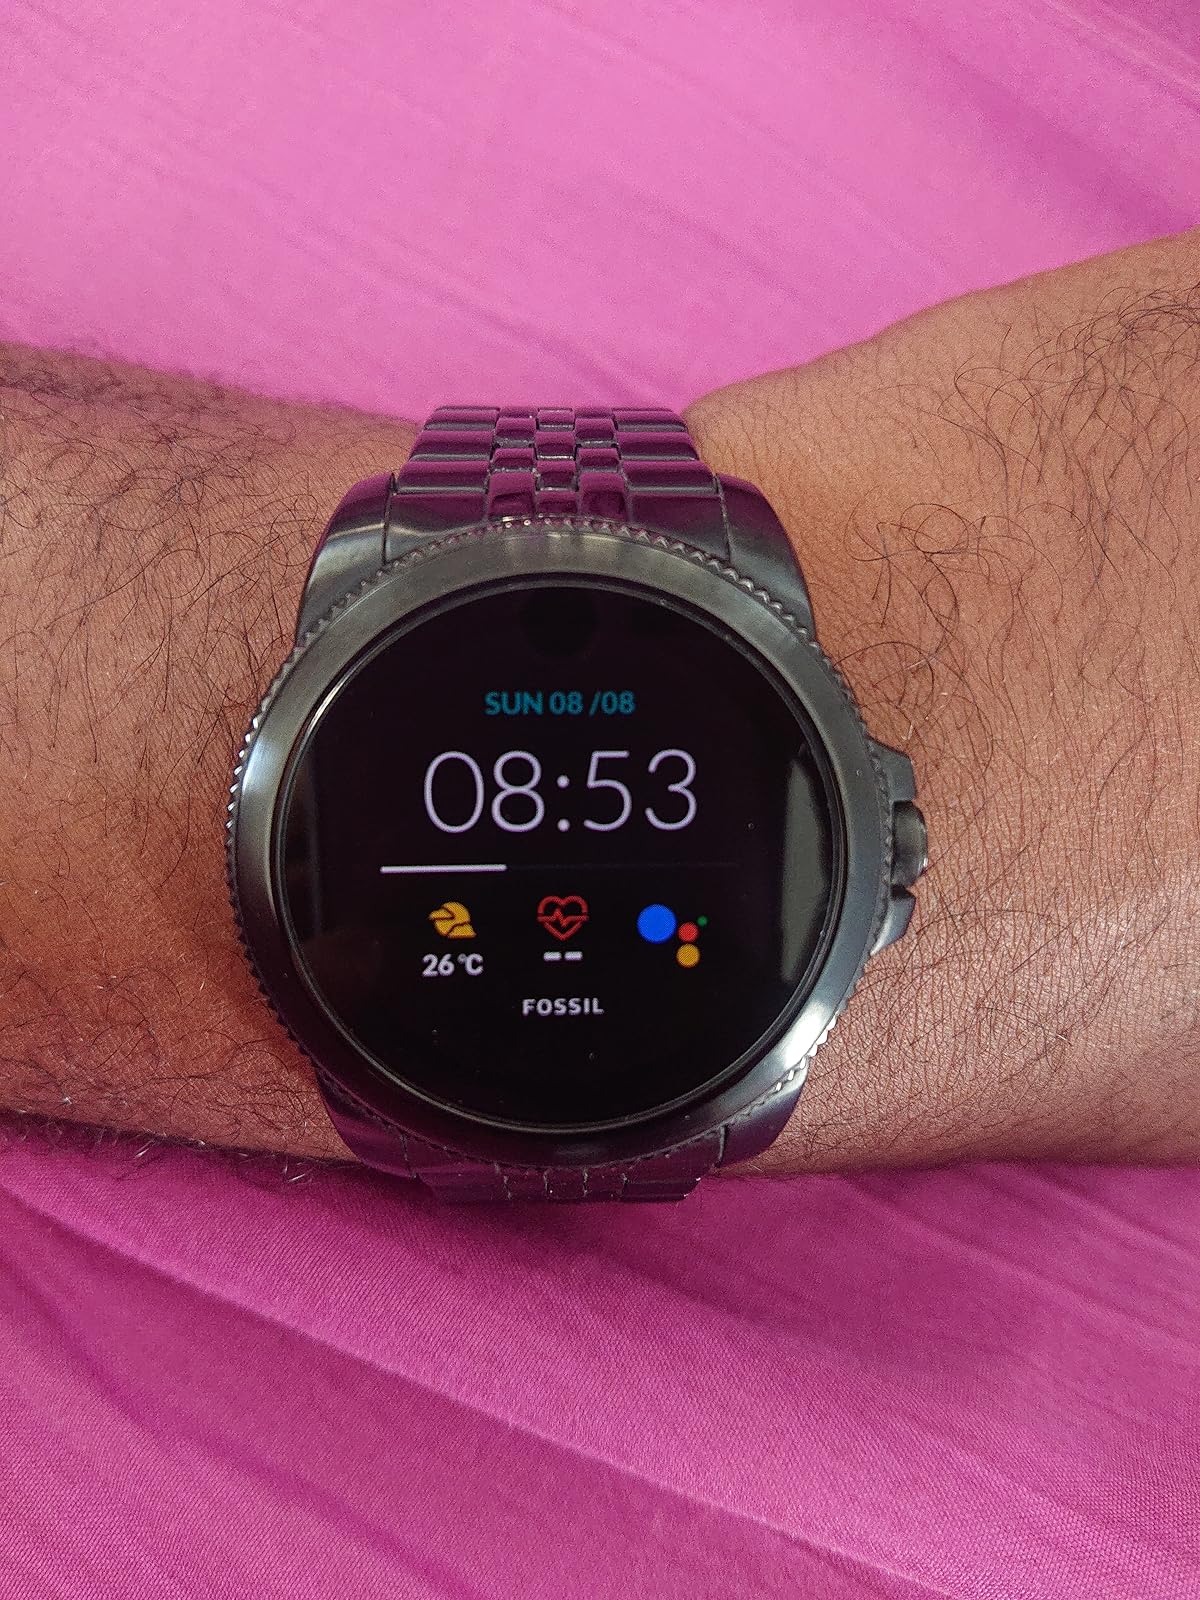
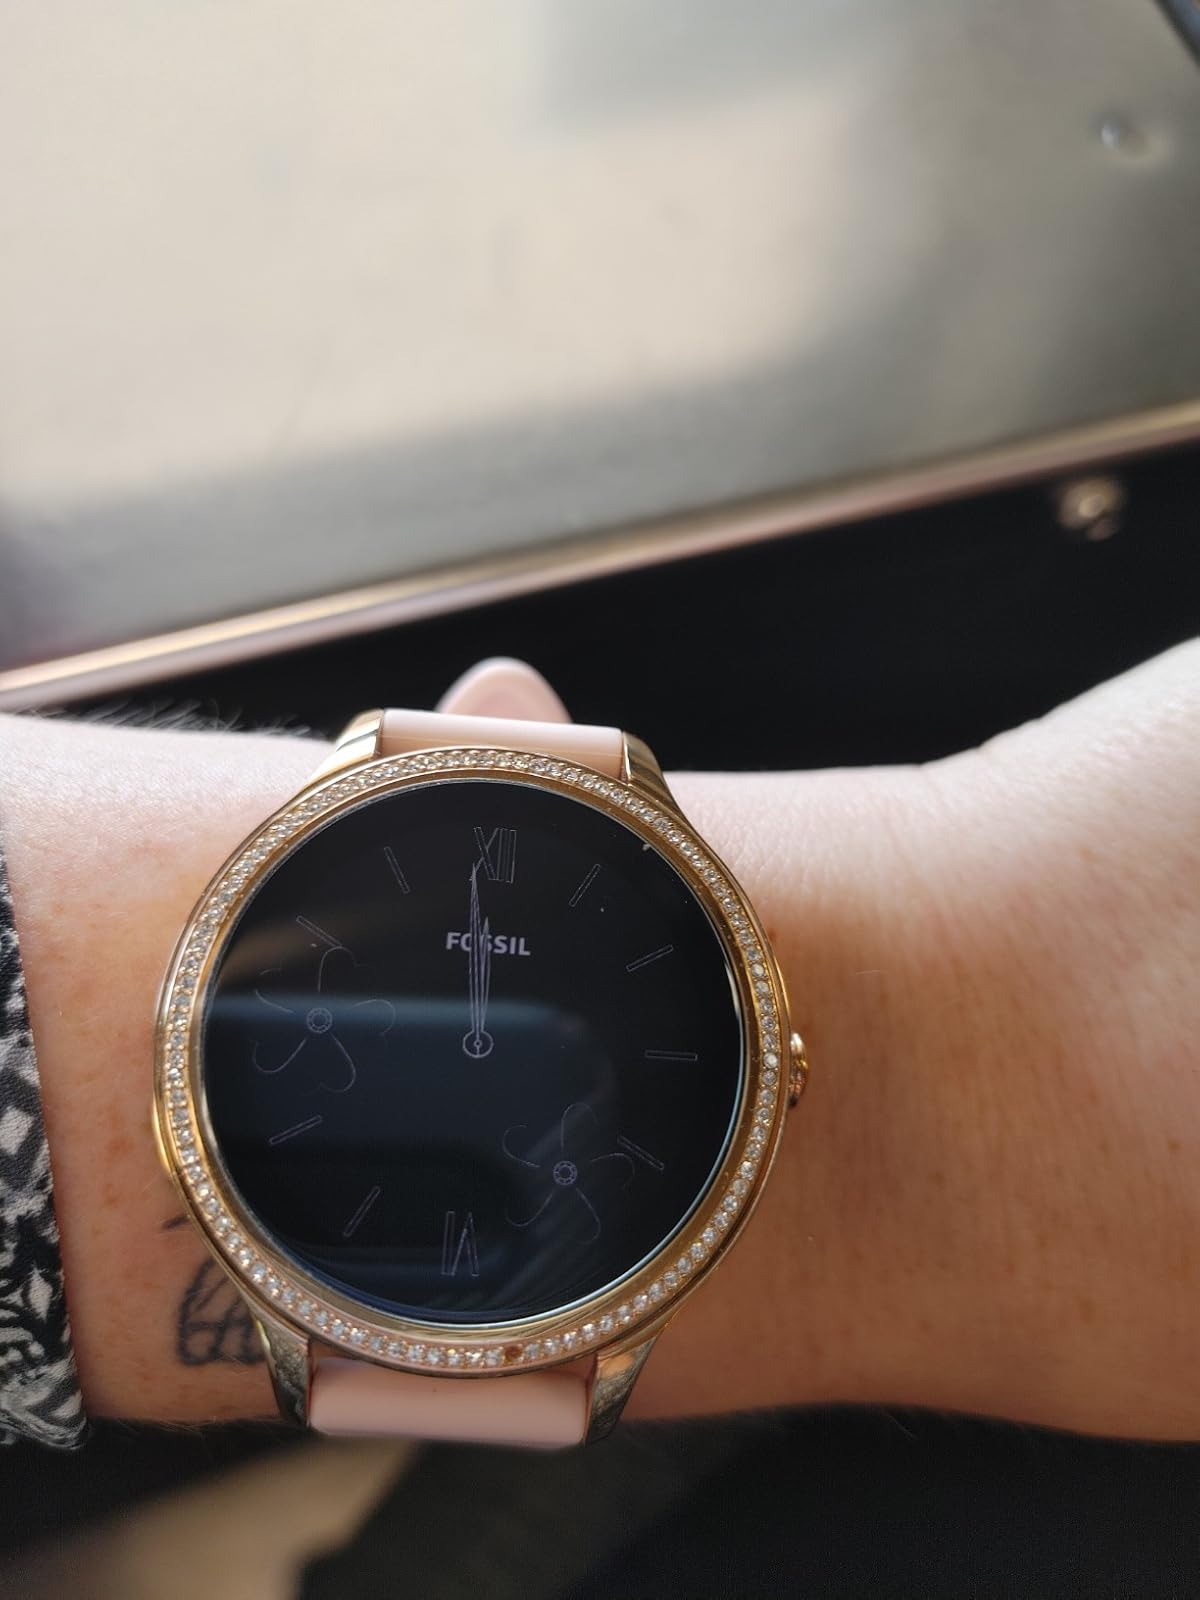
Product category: smartwatch
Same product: no